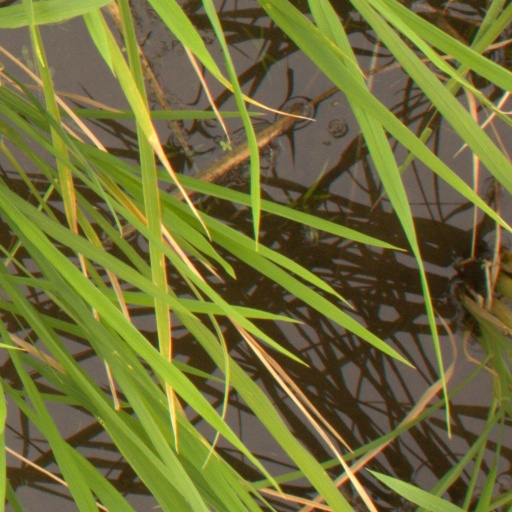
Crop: rice